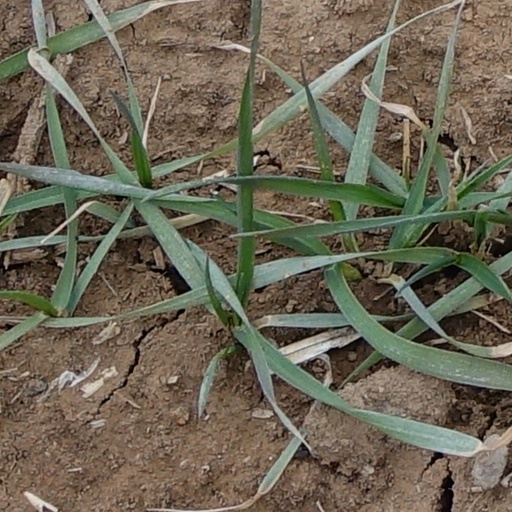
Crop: wheat